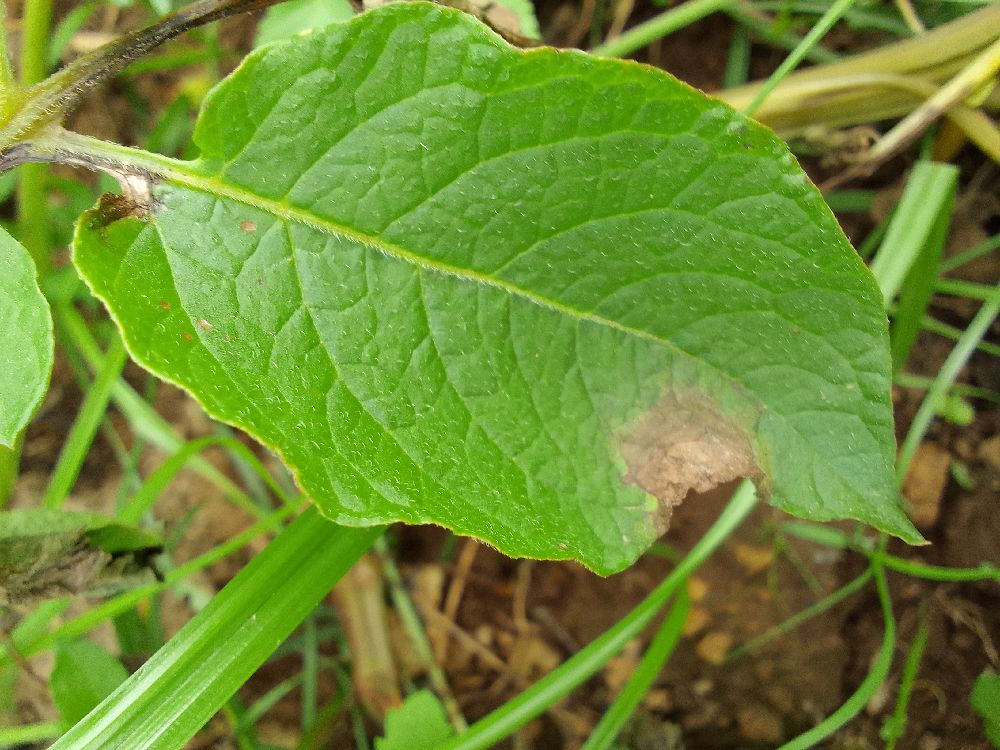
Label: Late blight